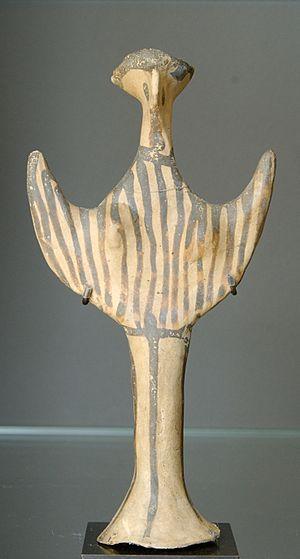
Figurine en psi. Terre cuite, Helladique Récent IIIB1 (vers 1280 av. J.-C.). Provenance